Sky position (RA, Dec in degrees): 196.846, 18.406
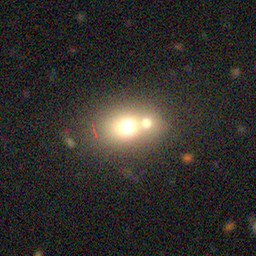
Galaxy morphology: Merging Galaxies